Jörger von Tollet

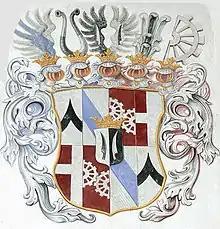
Coat of arms Jörger as counts and imperial counts

The Jörger von Tollet (also: Jörger, Jörger zu Tollet) family is an old and influential Austrian noble family from Upper Austria that first appeared in the 13th century. Members of the family held the title of Imperial Count.